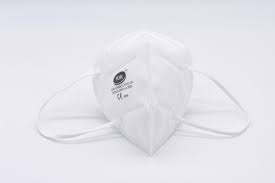
Waste category: trash